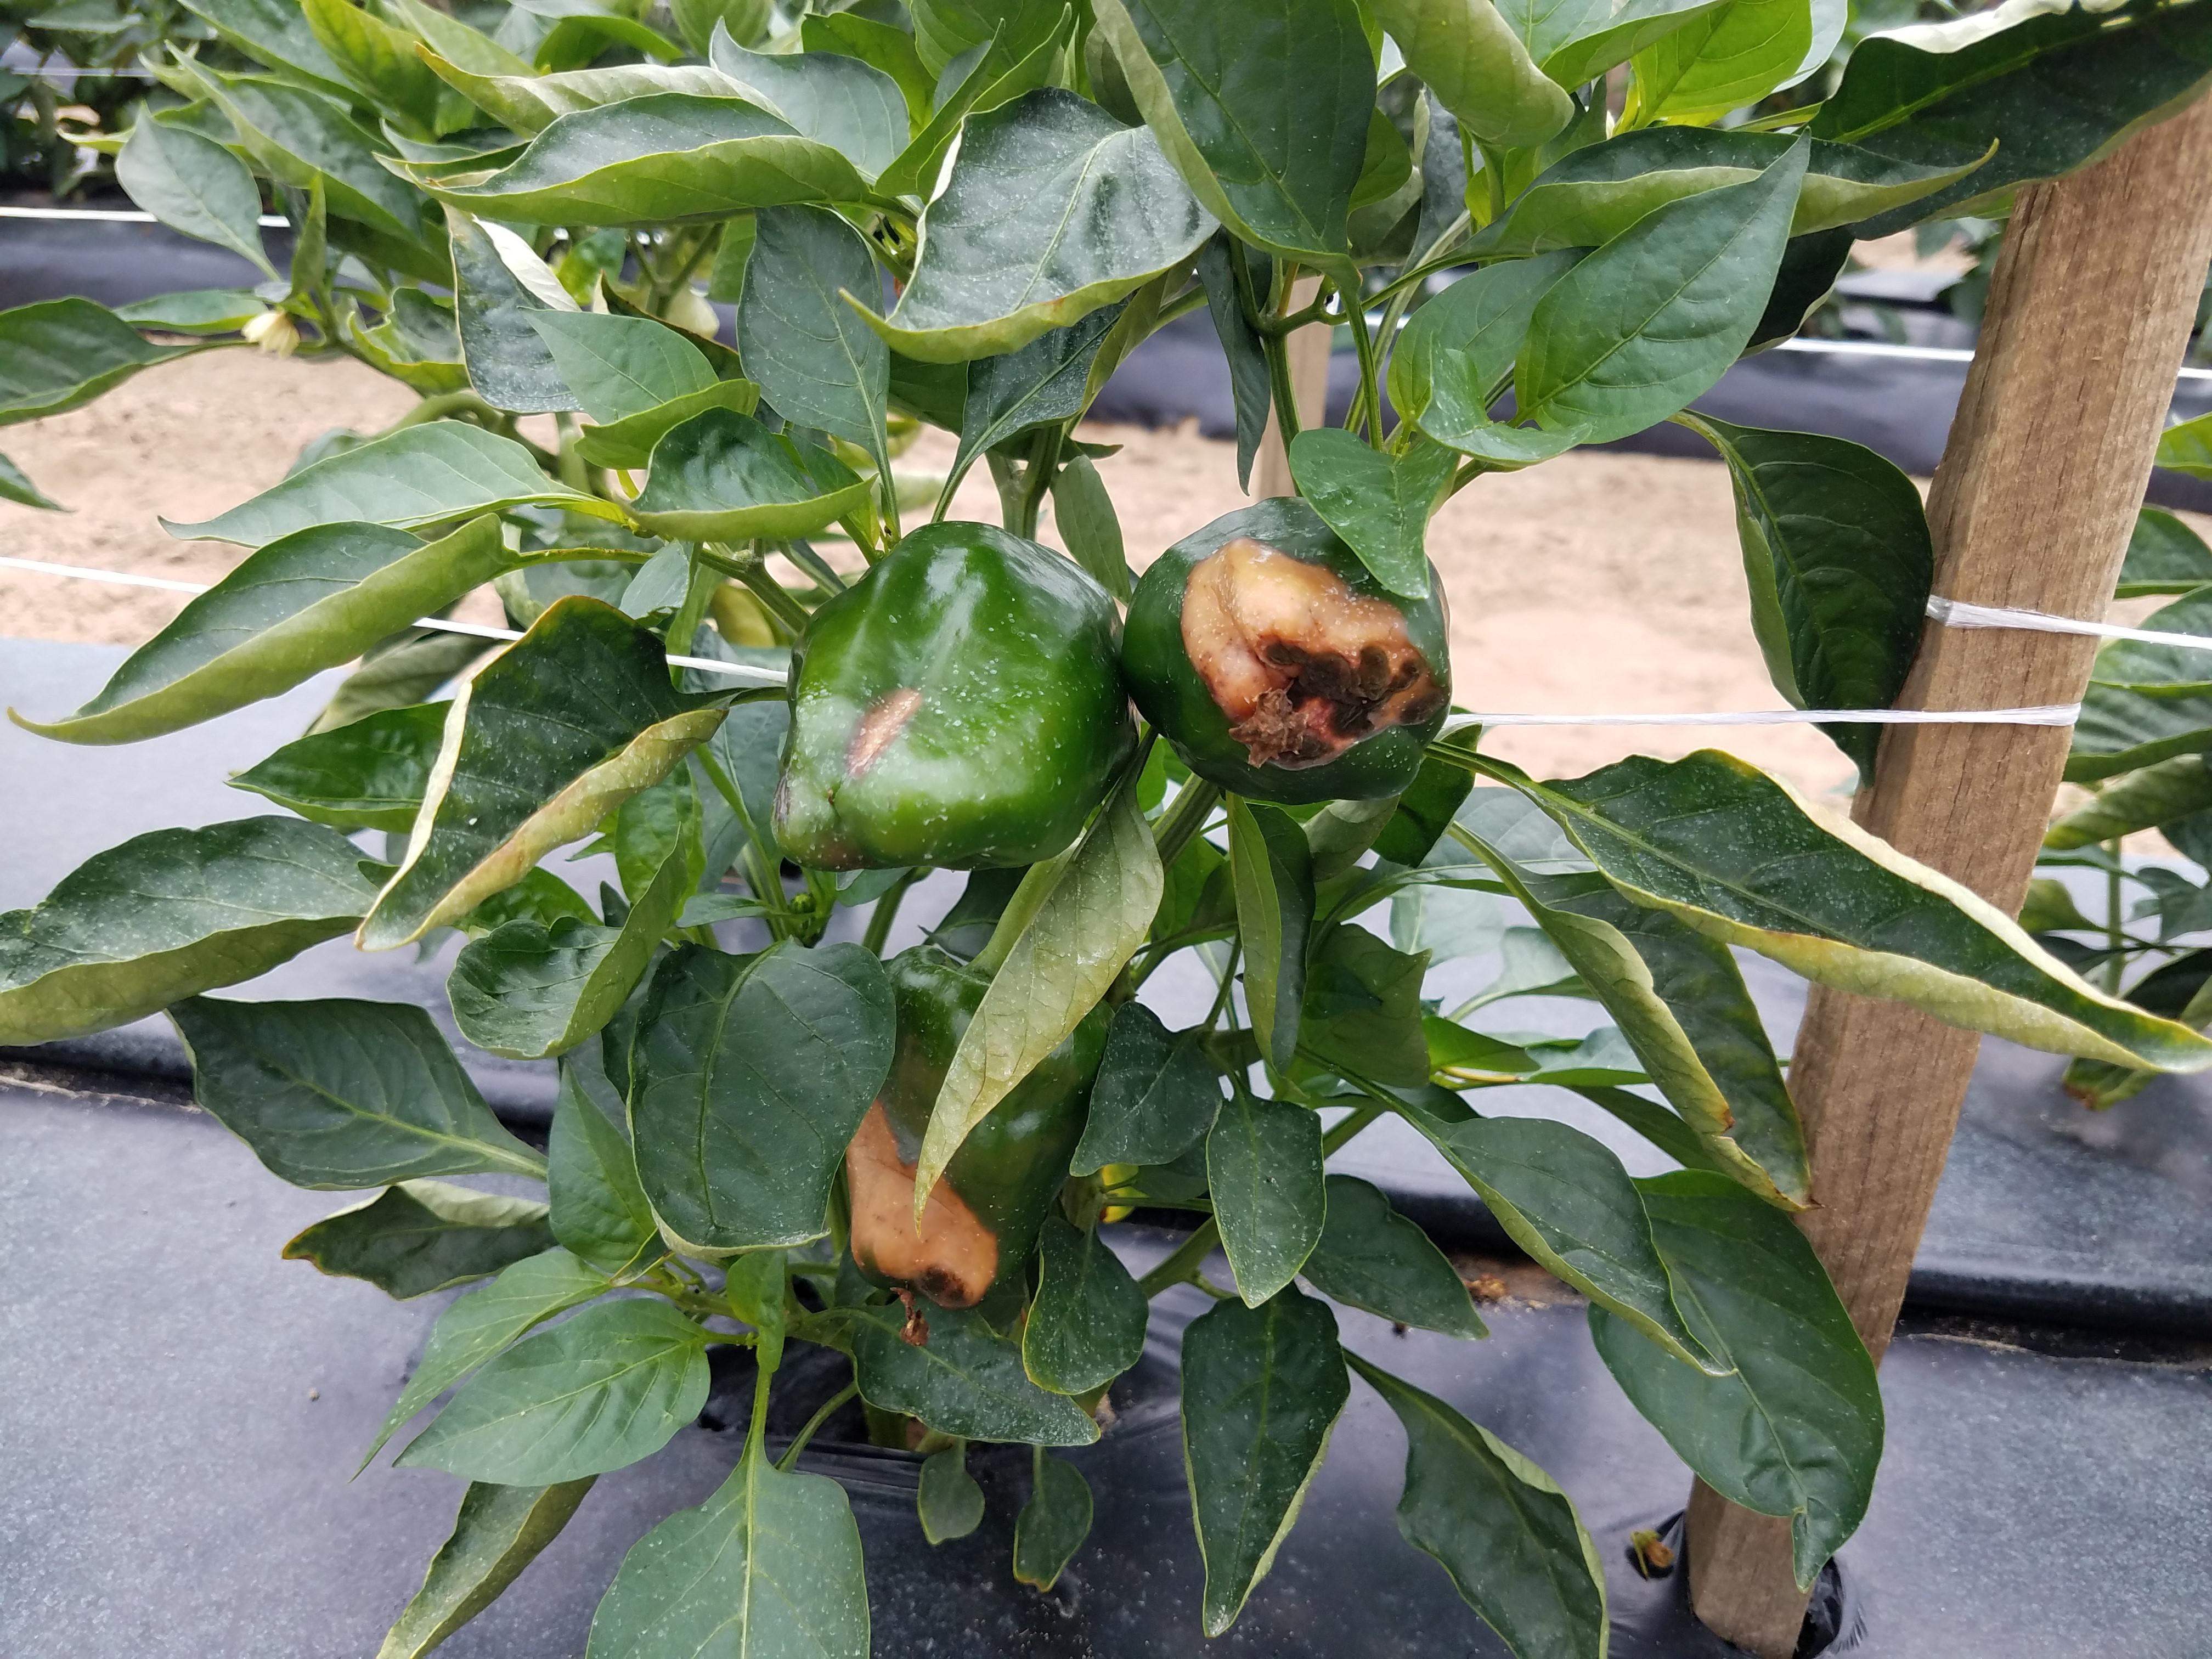
Plant: Bell pepper
Disease: bell pepper blossom end rot